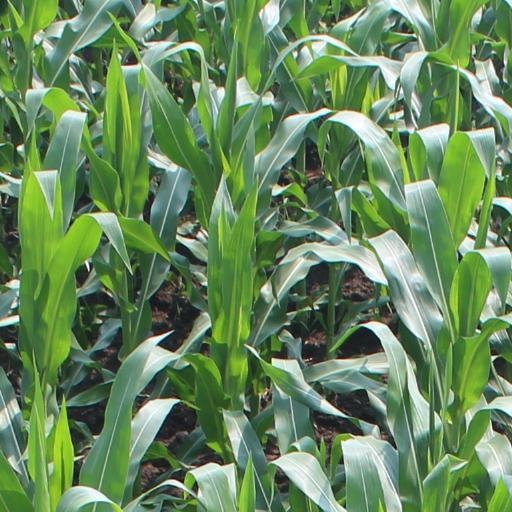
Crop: maize; corn